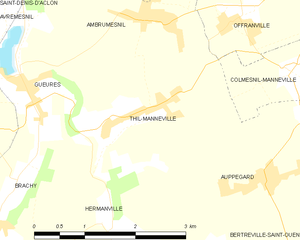
Carte des communes françaises Thil-Manneville